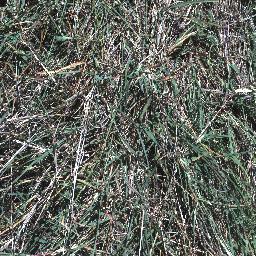
Label: negative